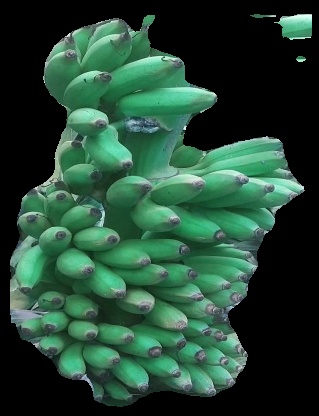
Variety: elakki-bale
Grade: grade1